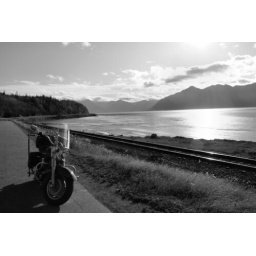
Along the Turnagain Arm in black & white